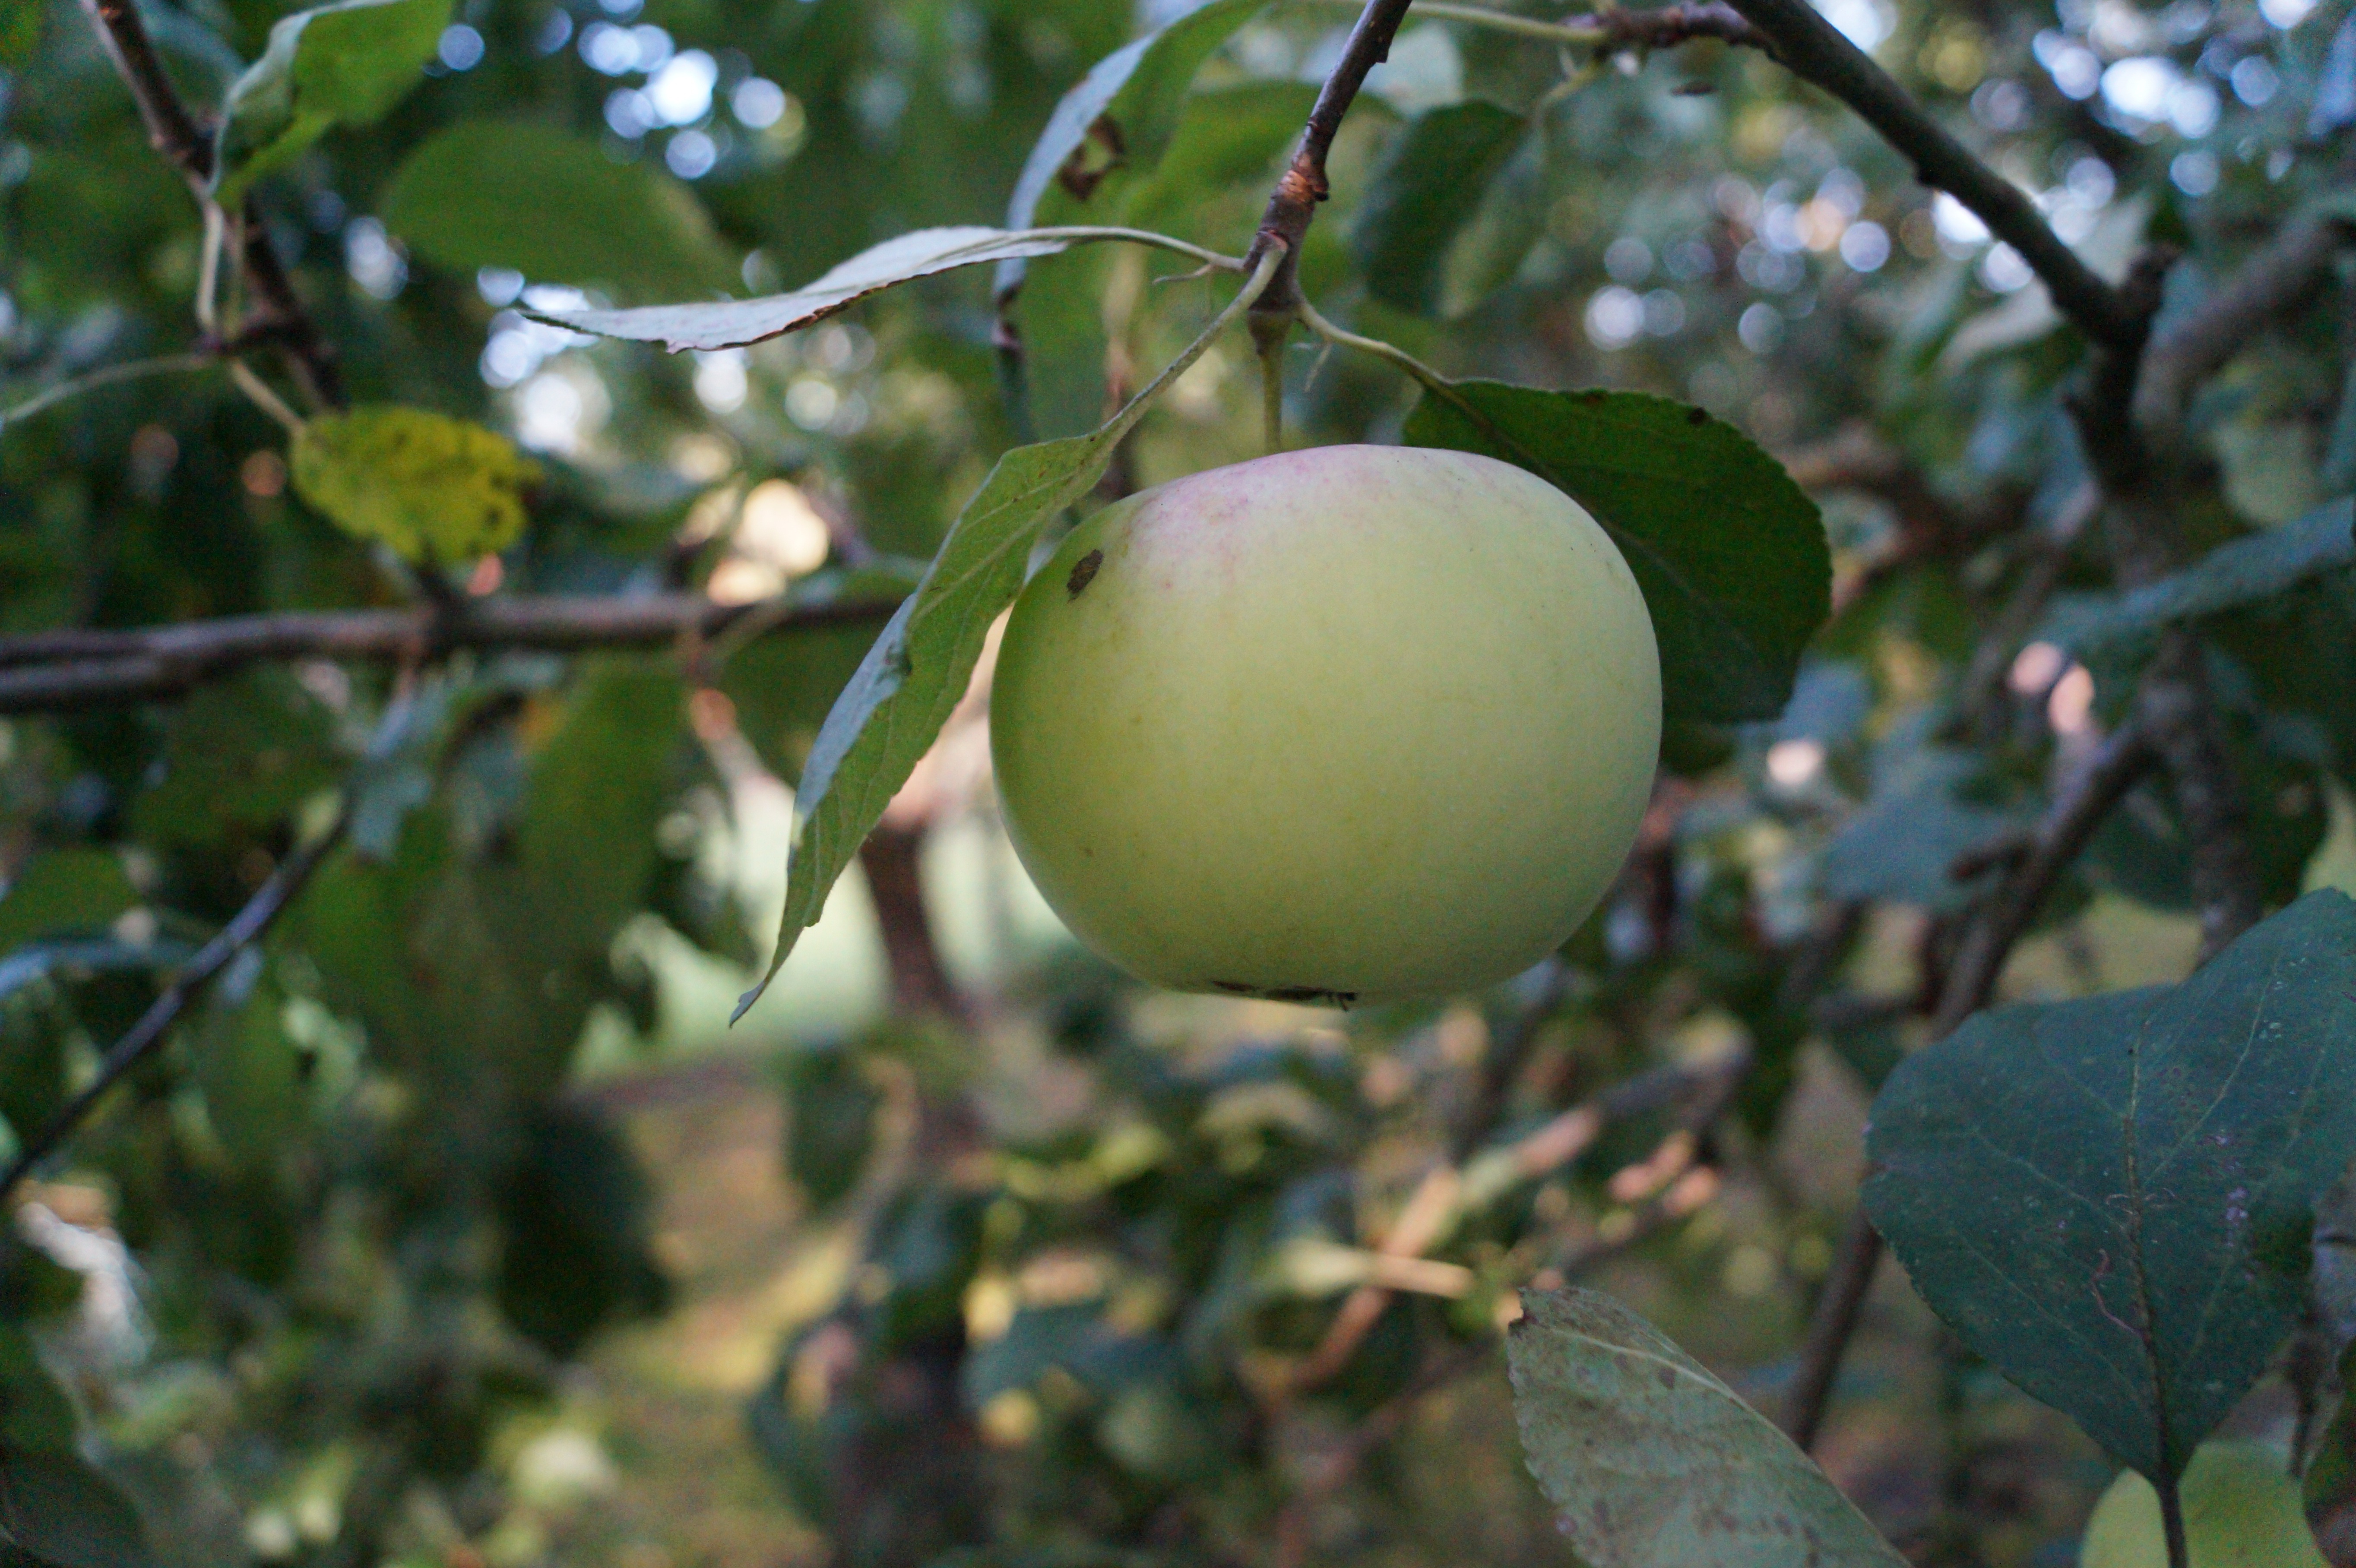
apple, tree, branch, plant, fruit, produce, healthy, eat, delicious, fruit tree, frisch, green apple